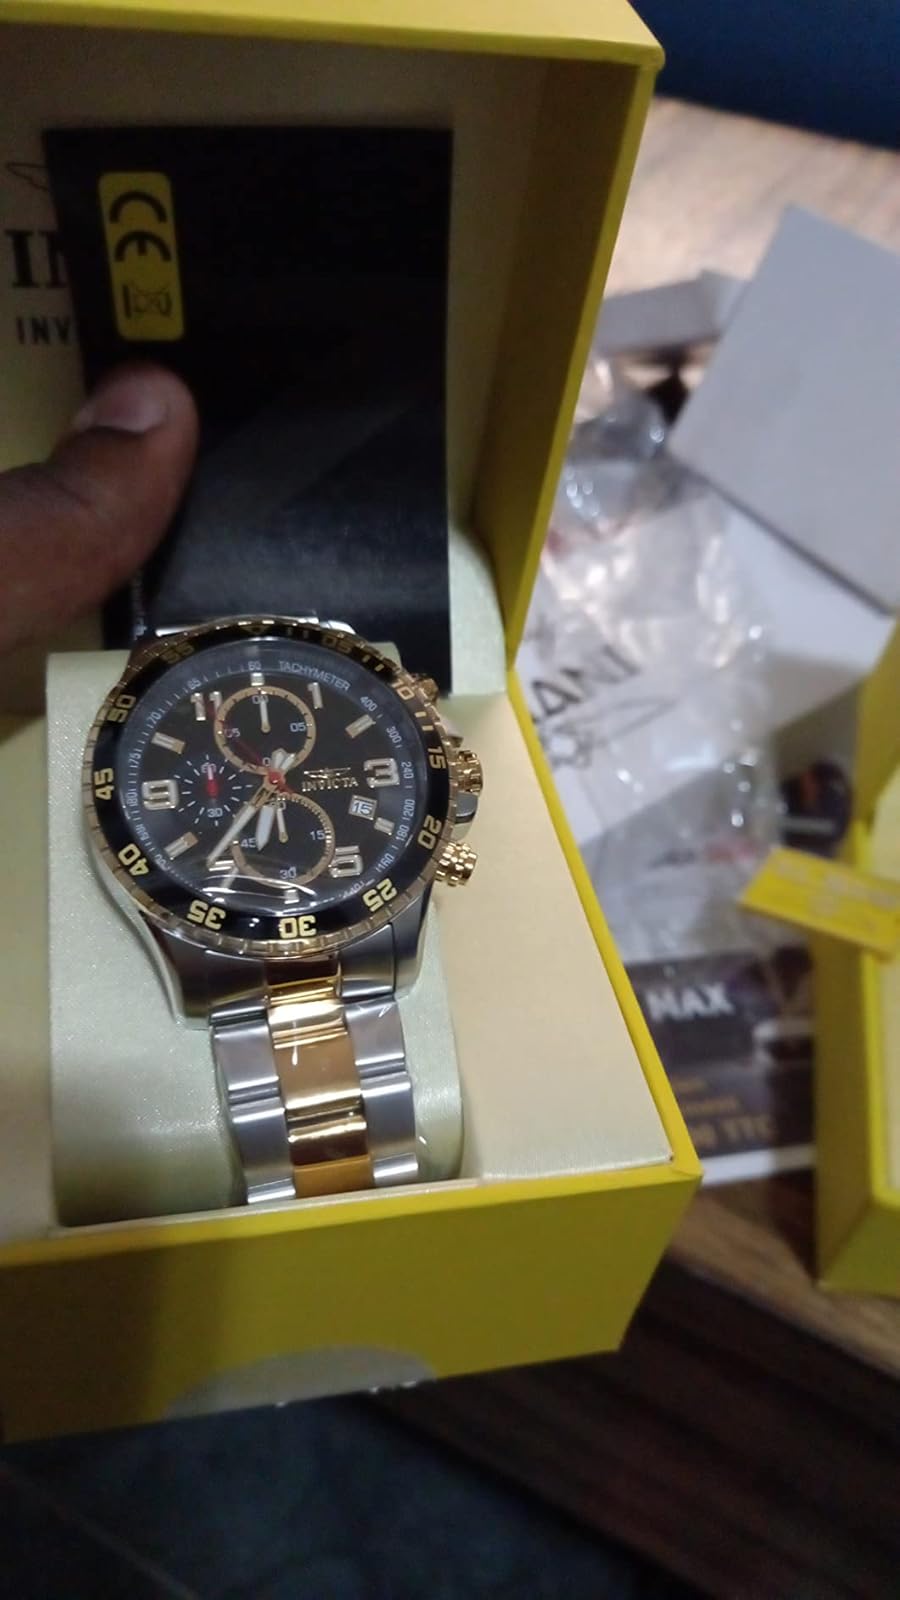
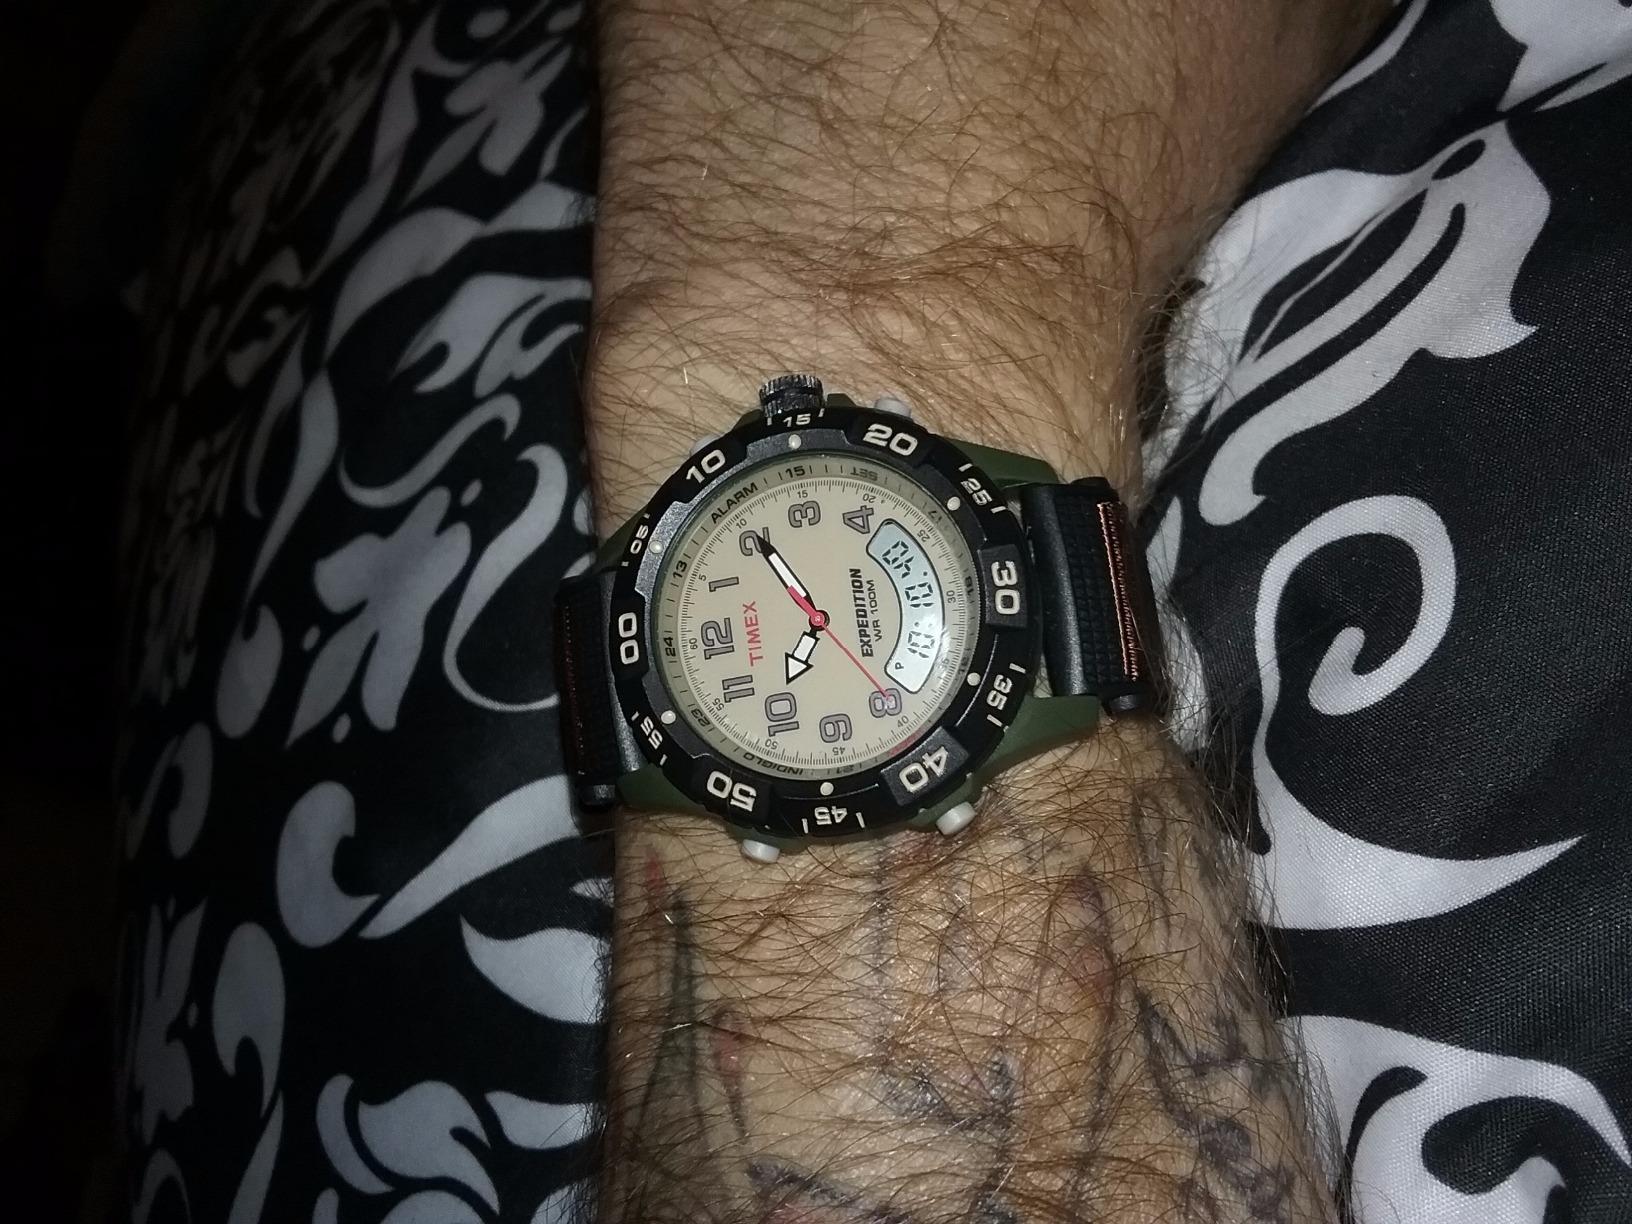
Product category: accessories_watch
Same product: no